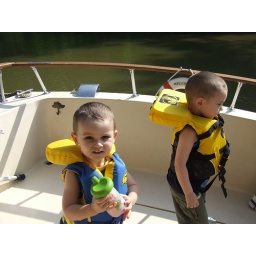
out on boat to go fishing. Dominic in blue jacket -Jordan not facing you